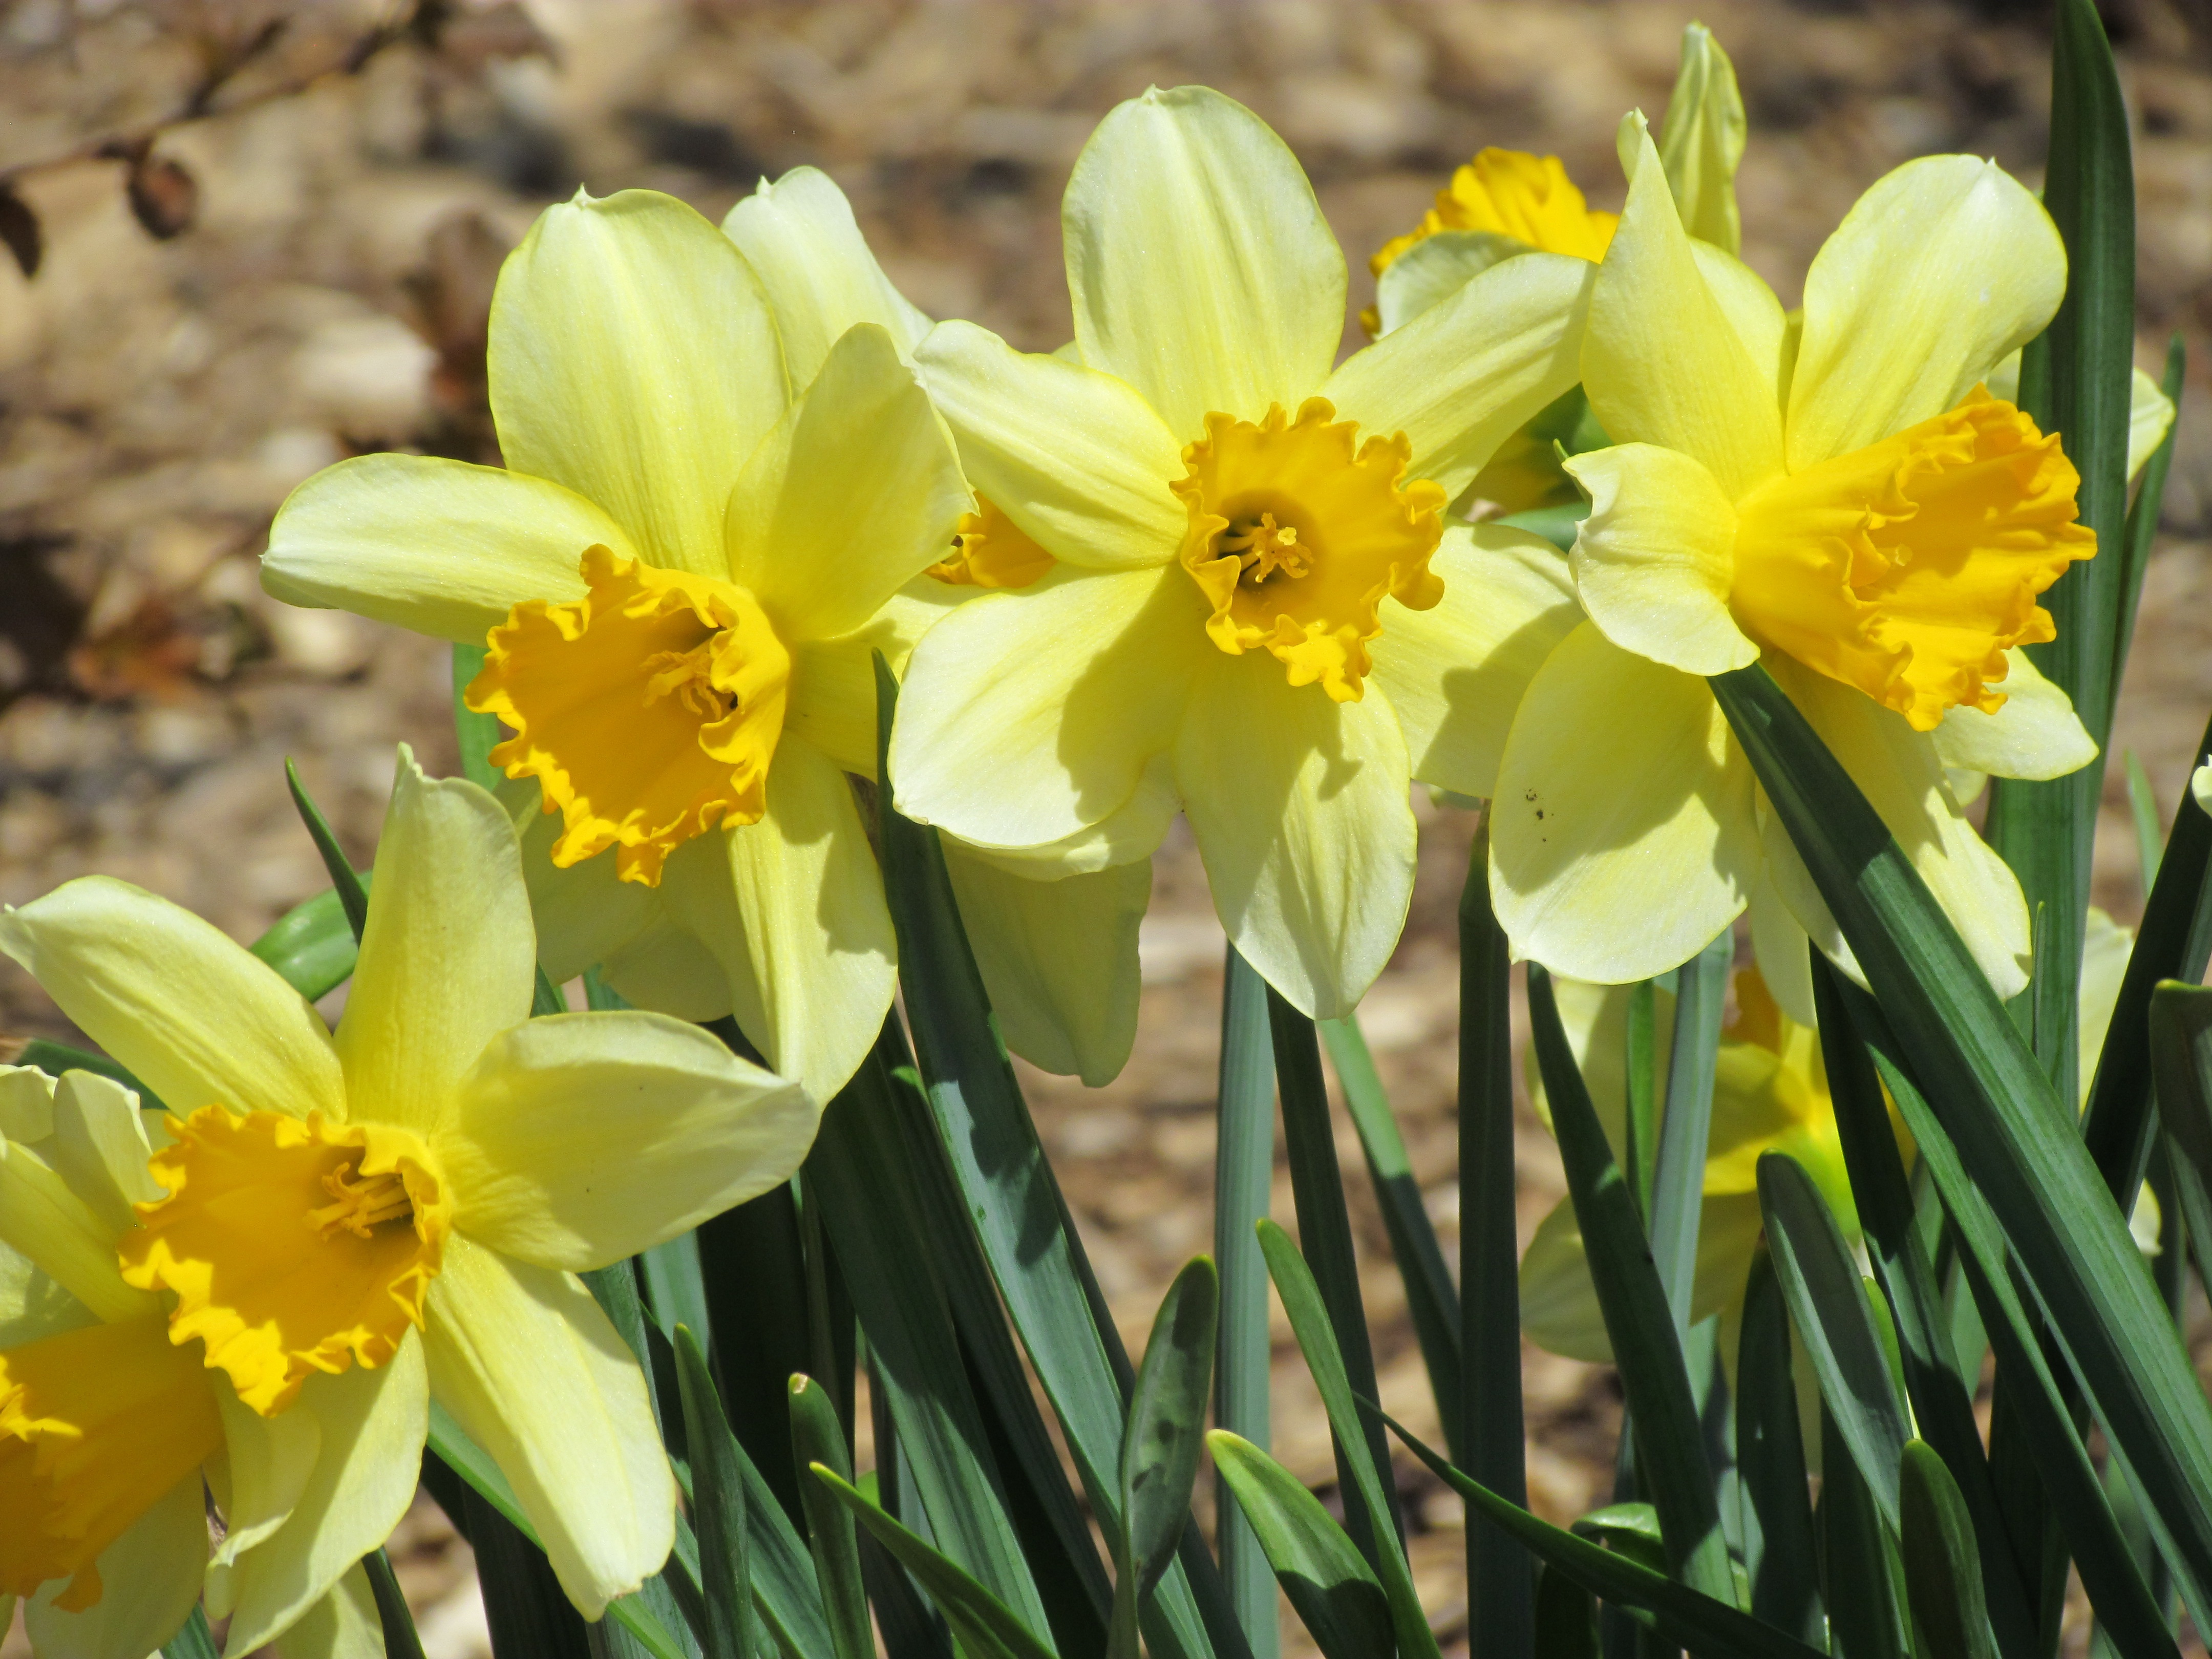
plant, flower, botany, yellow, flora, narcissus, flowerbed, english garden, flowering plant, spring daffodils, blossoming nature, plant stem, land plant